Hugh Kennard

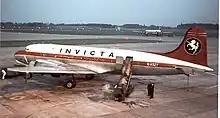
Invicta Airways Ltd, DC-4 G-ASZT at Manchester Airport 1966

In November 1964, Kennard formed Invicta Airways Limited at Manston, following a takeover of Air Ferry by Air Holdings Ltd. Although based at Manston, the head office was at Ramsgate. On 3 January 1969, Invicta was merged with British Midland, creating "British Midland – Invicta Cargo".